Standard 8 mm film

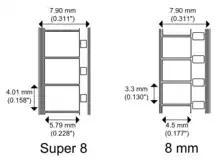
Super 8 (left) and Regular 8 mm (right) film formats. Magnetic sound stripes are shown in gray.

The format, initially known as "Cine Kodak Eight", was developed by Kodak to provide a cheaper and more portable alternative to the 16 mm film format introduced a decade earlier. Kodak also introduced a line of "Ciné-Kodak Eight" cameras using the new format.